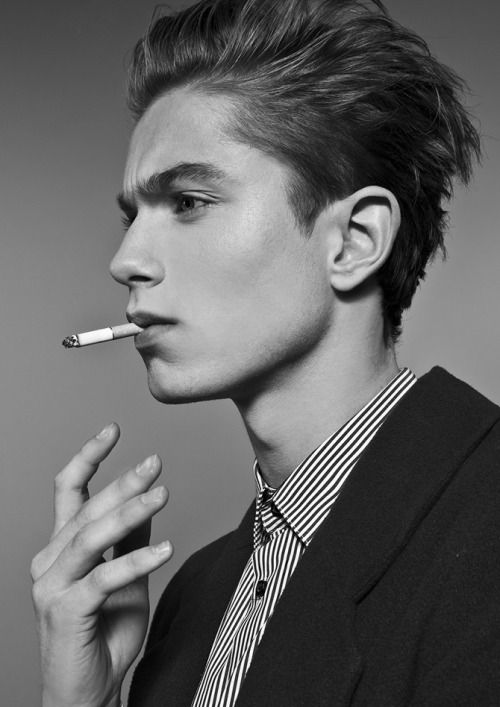
Gender: men